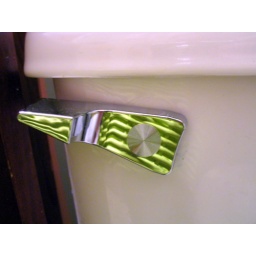
A green basket reflected in the handle.